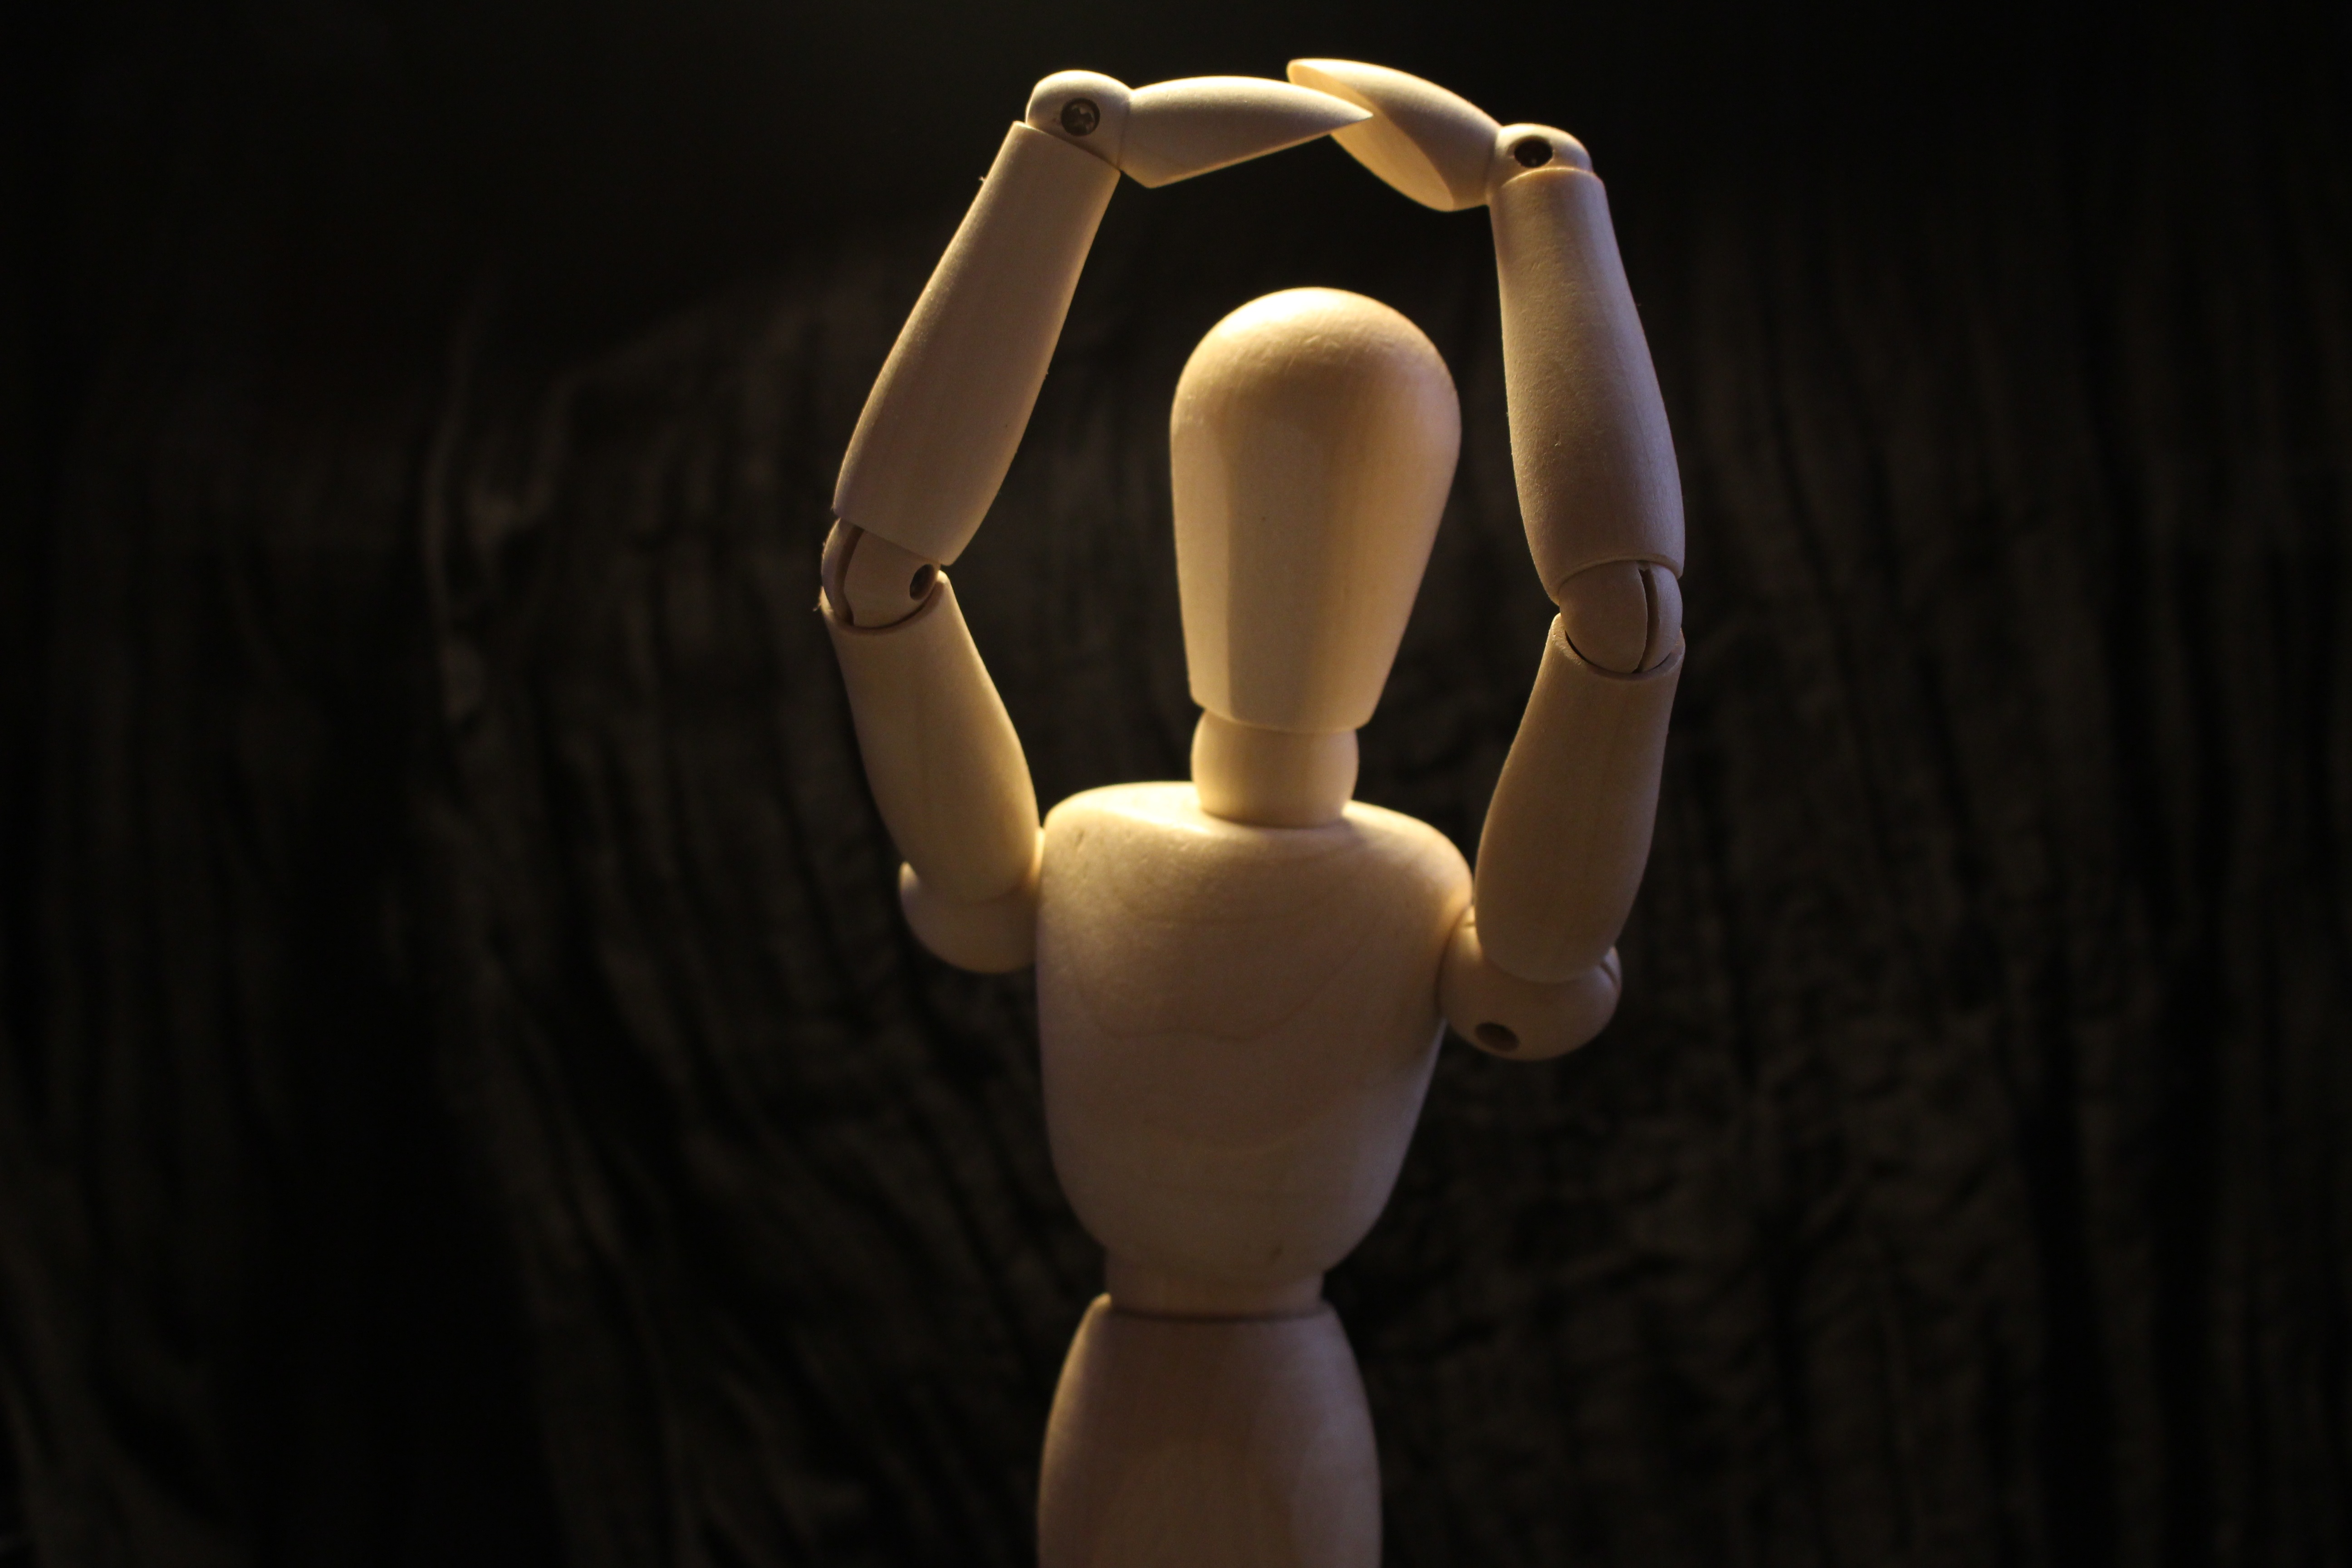
hand, light, wood, photography, dance, finger, darkness, movement, arm, lighting, dancer, art, snowman, move, dummy, screenshot, sense